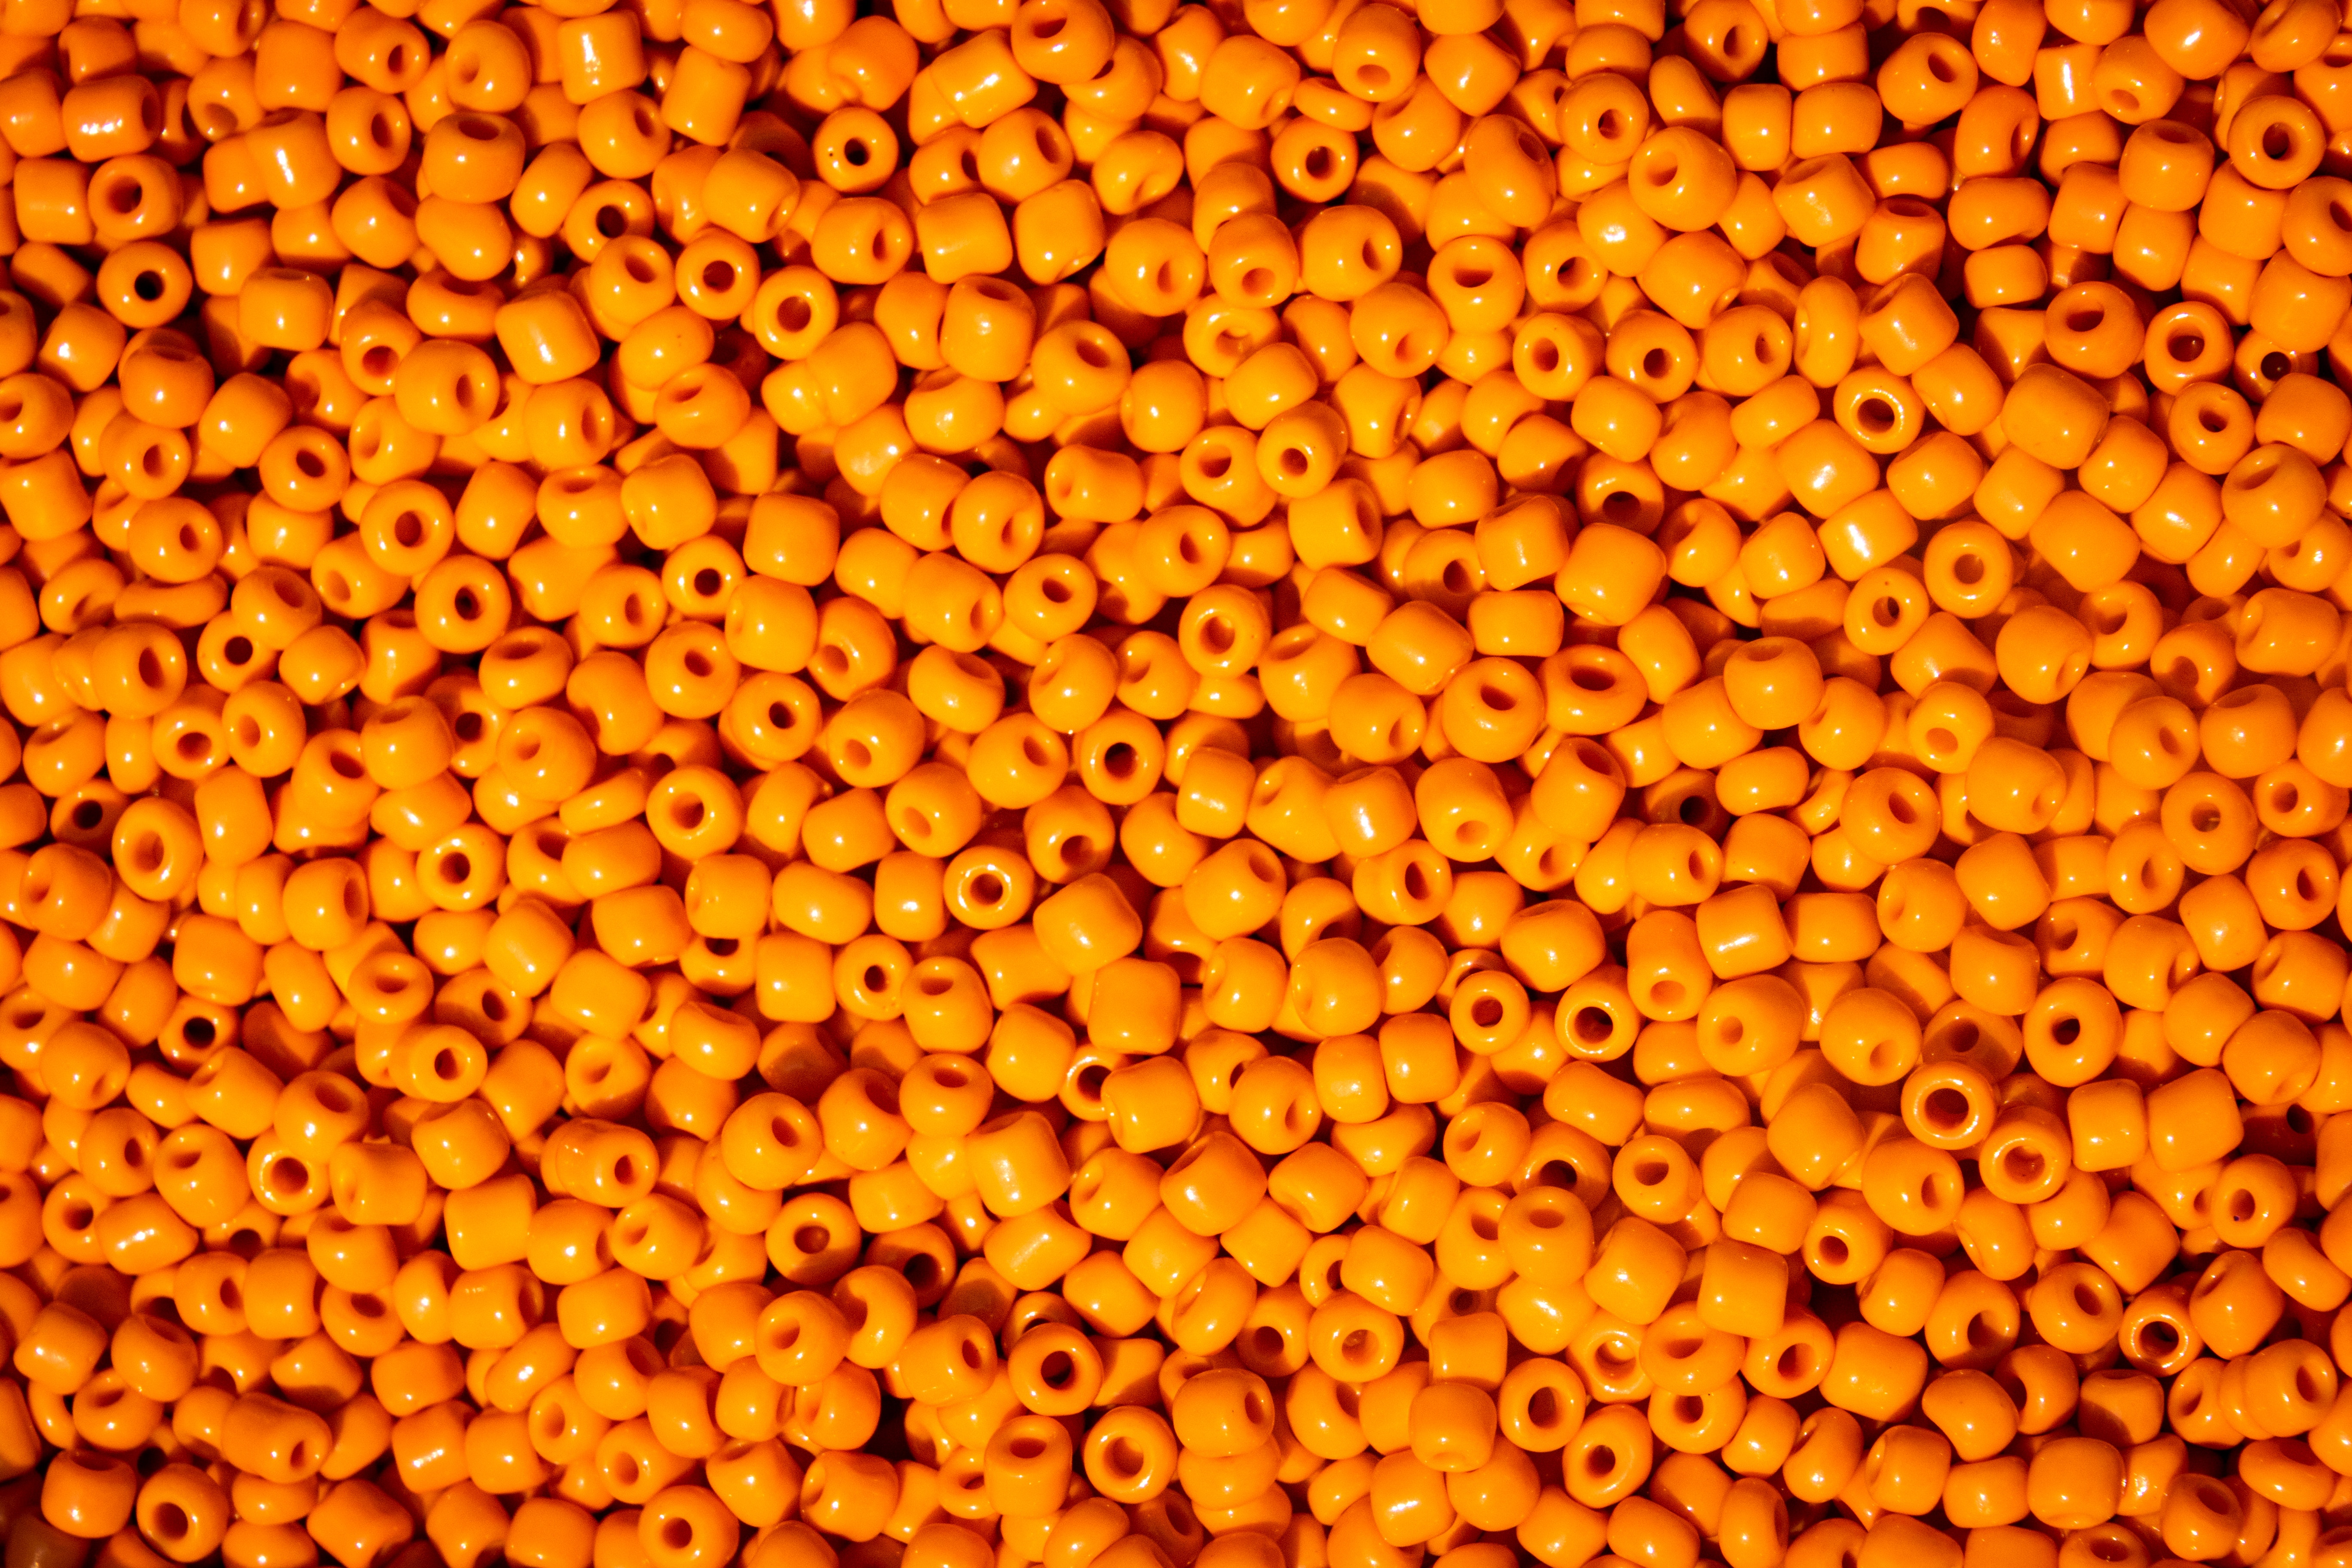
orange, yellow, pattern, plant